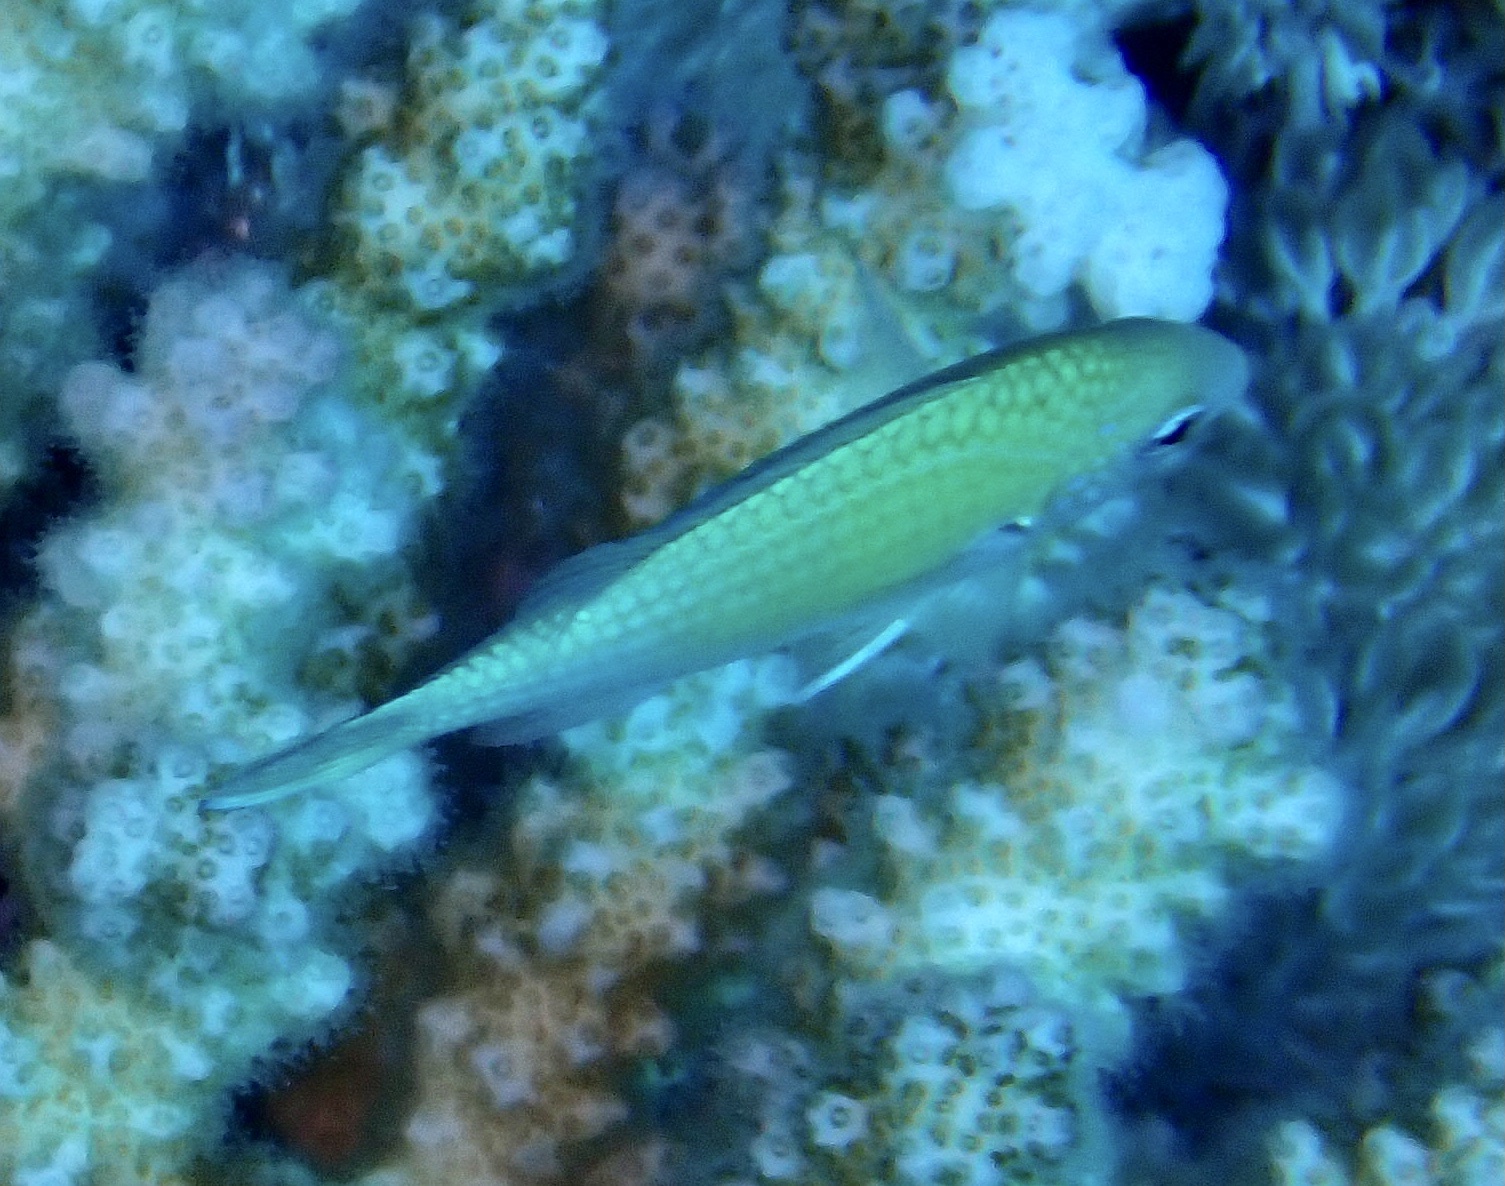
Chromis viridis (Blue-green Chromis)